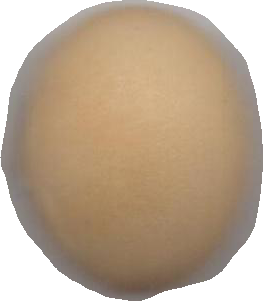
Variety: Dega